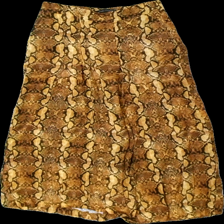
View: front
Type: Trousers
Category: Ladies
Brand: Zara
Colors: Brown, Yellow, Black
Material: 100% viscose
Pattern: Geometric print
Cut: Regular
Size: M
Season: All
Damage location: top center
Damage 2 location: middle left
Damage 3 location: middle right
Price range: 50-100
Recommended usage: Reuse
Description: mönstrade byxor